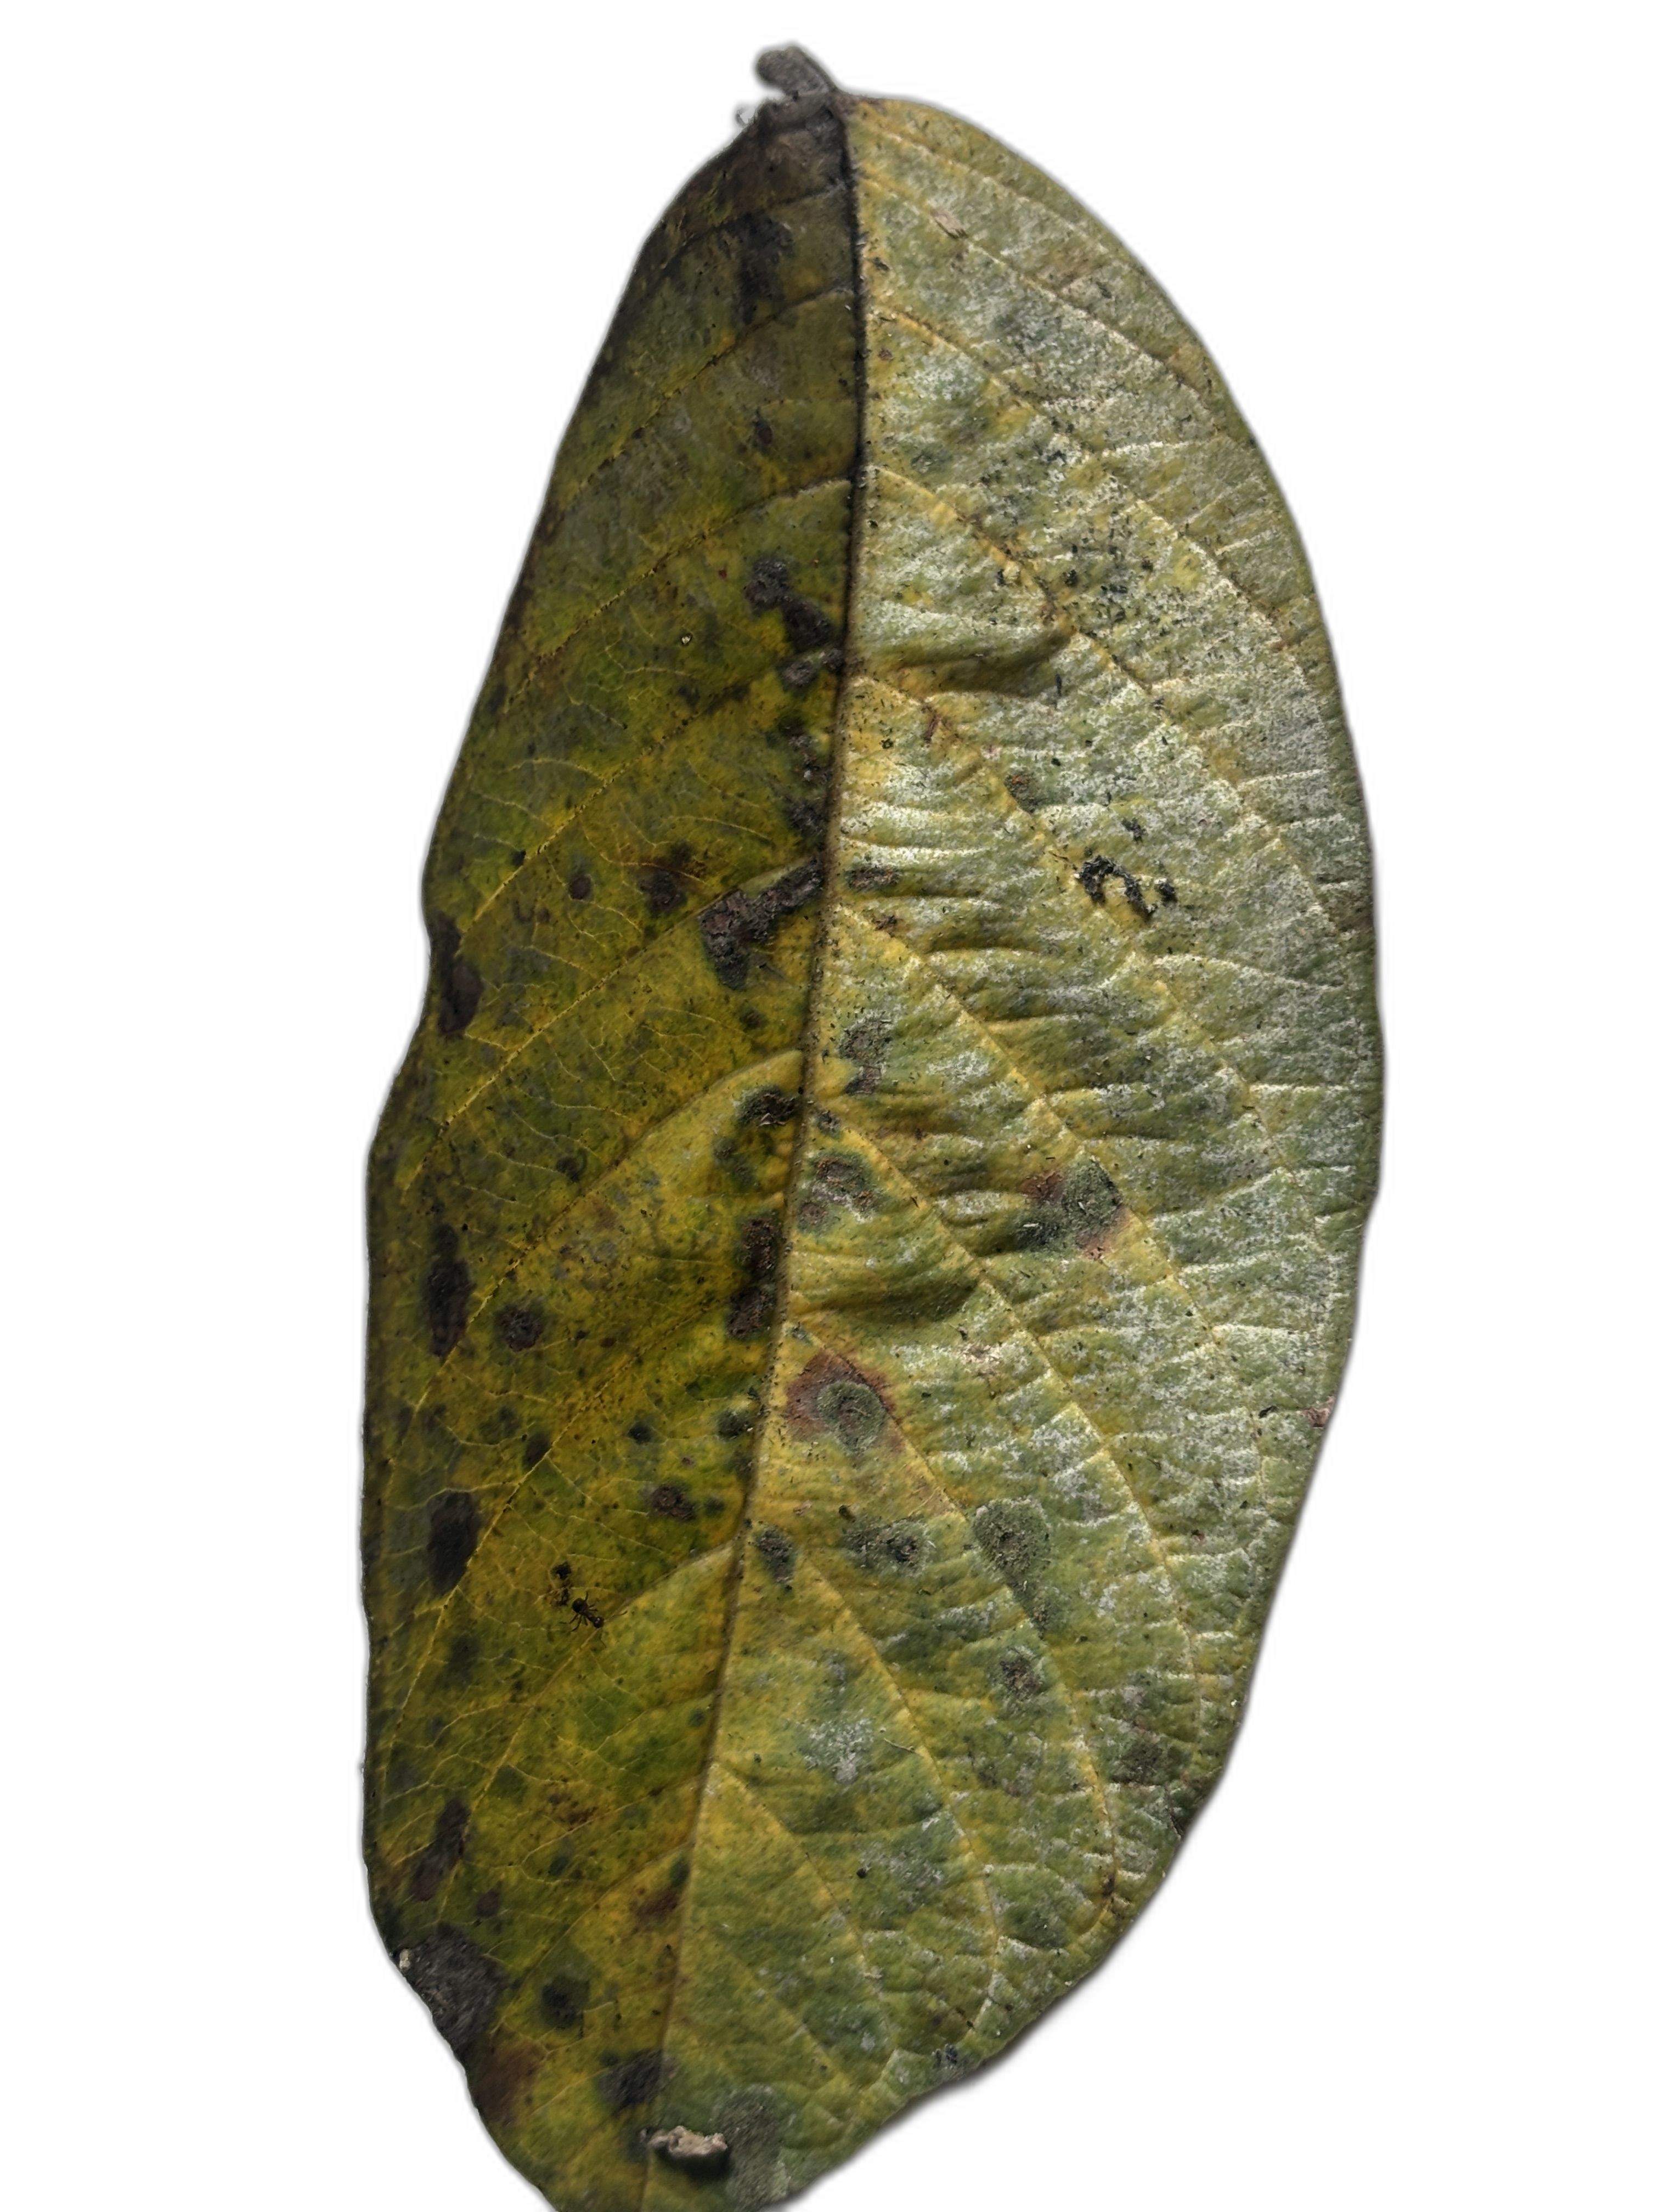
Plant part: leaf
Disease: Rust